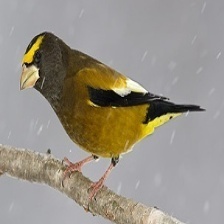
Species: EVENING GROSBEAK
Scientific name: COCCOTHRAUSTES VESPERTINUS